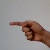
The image shows a hand gesture representing the letter 'G' in Indian Sign Language.